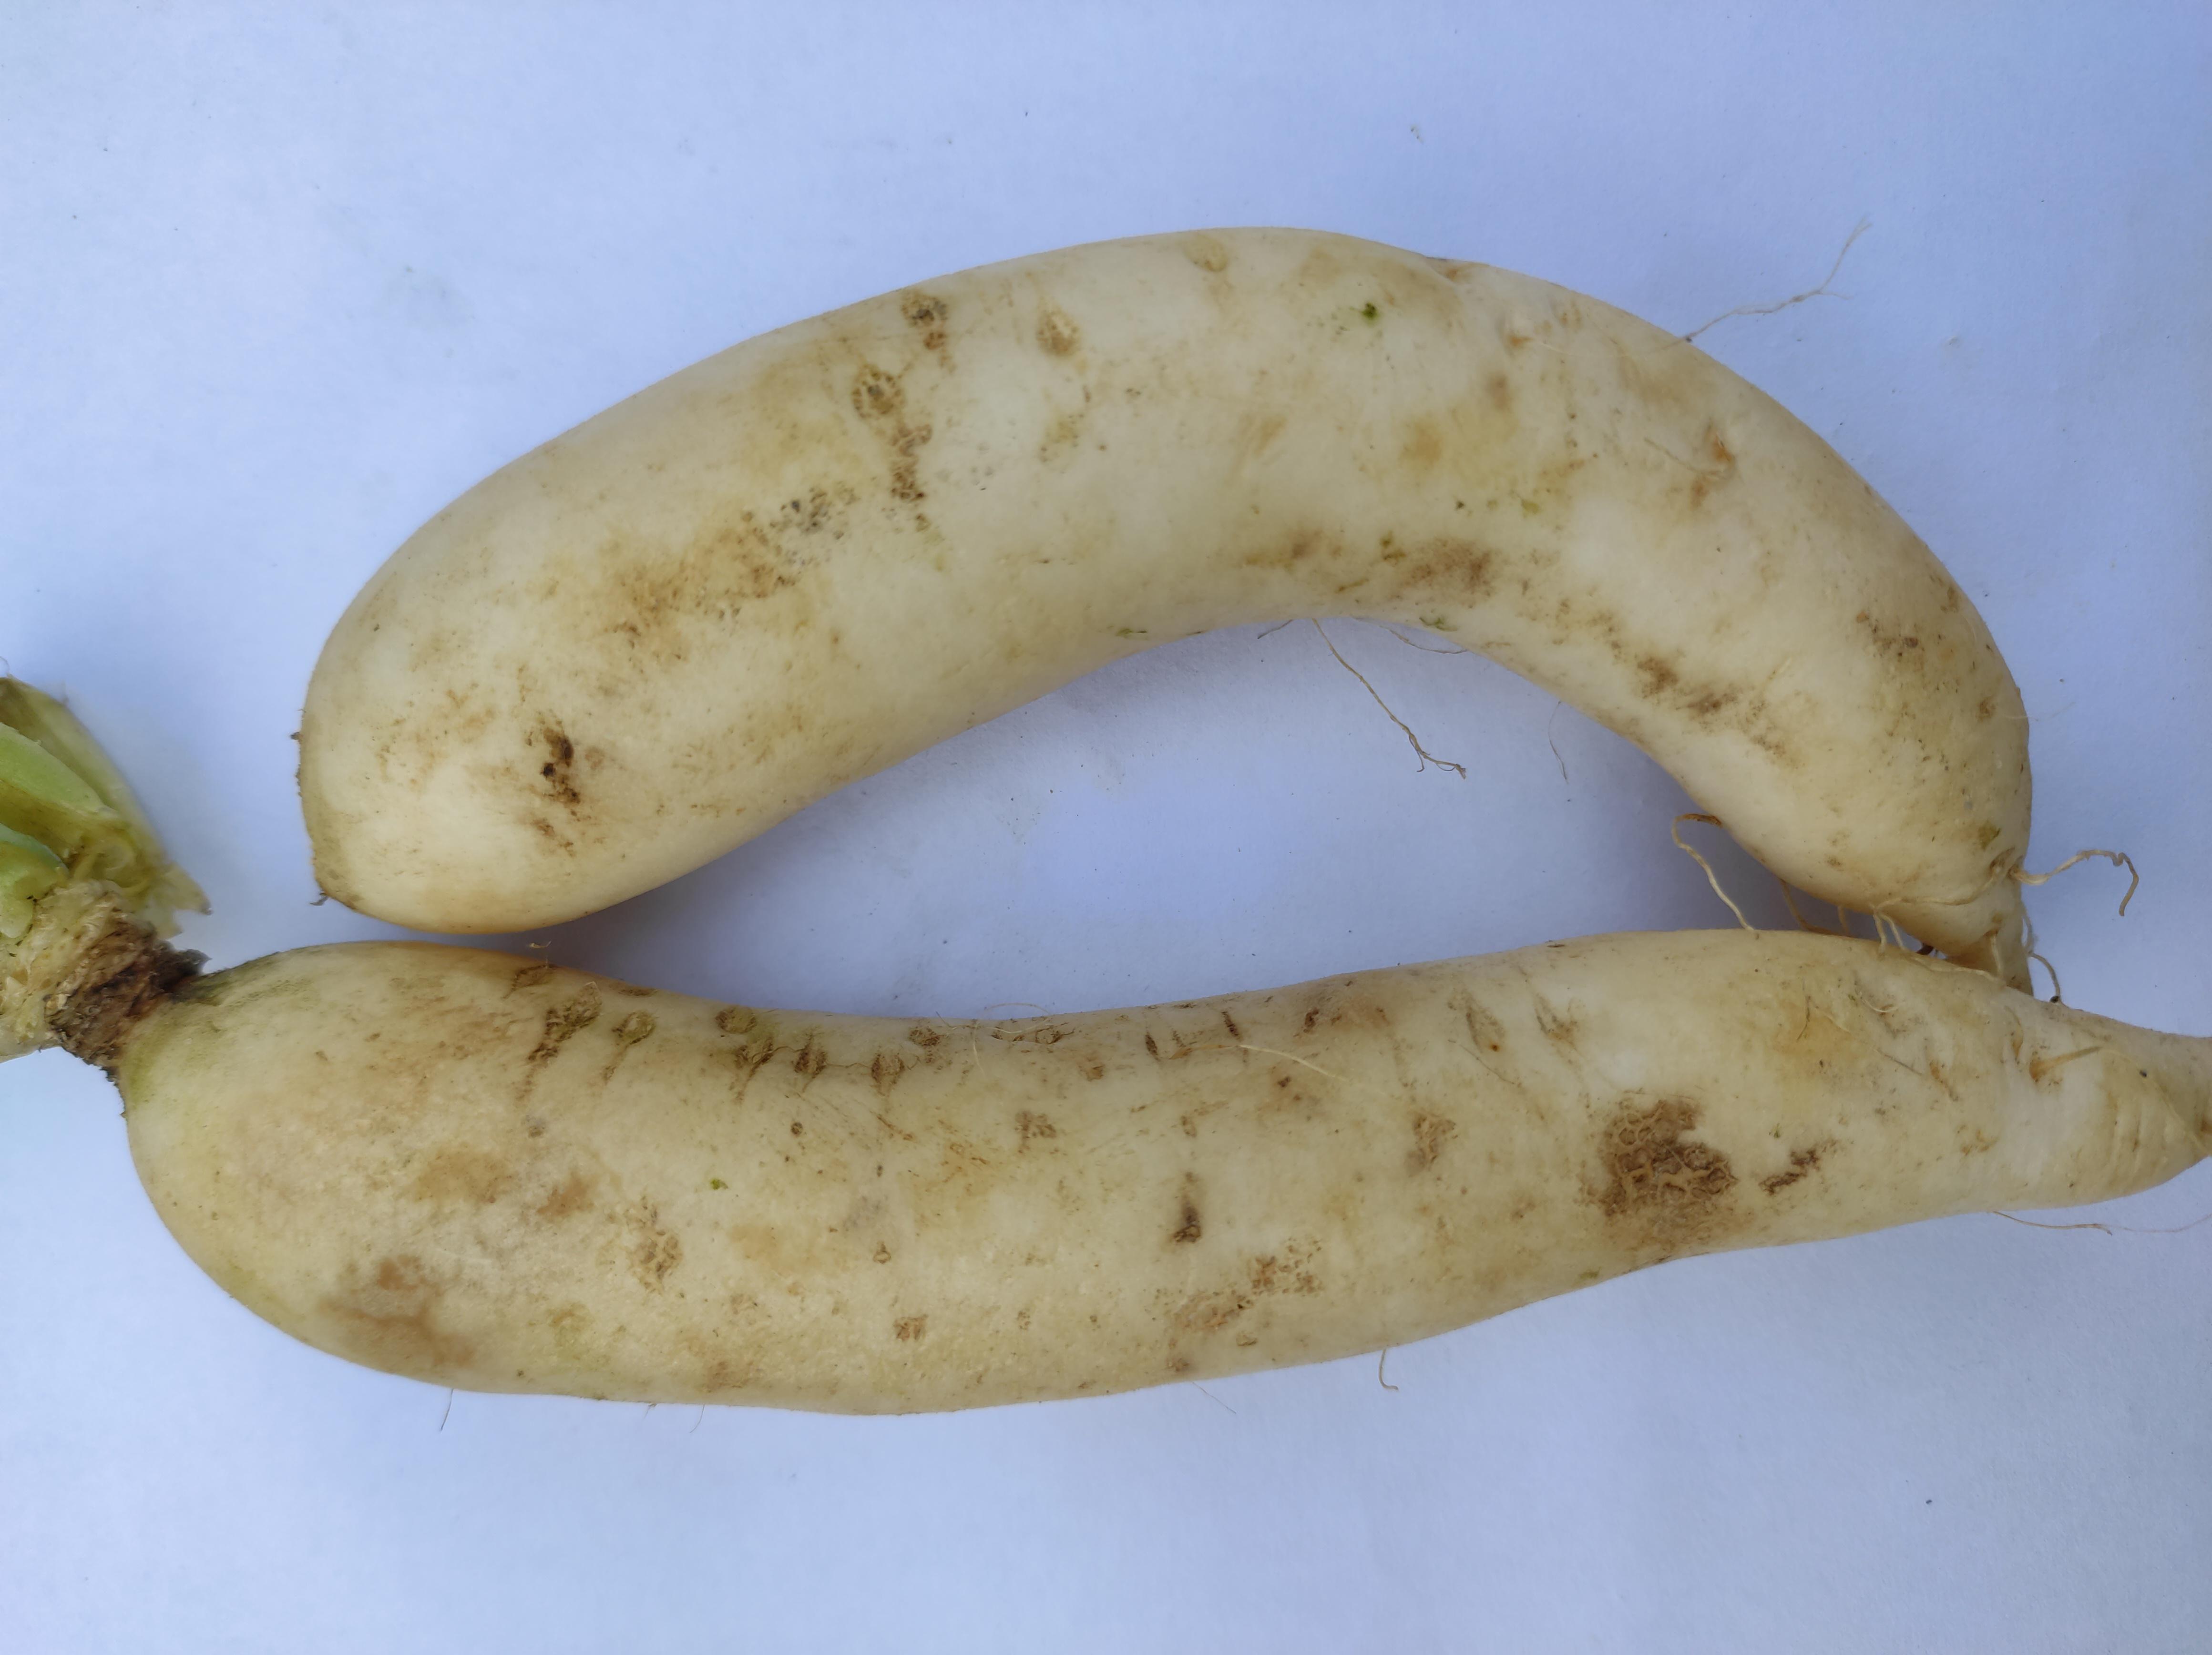
Label: Radish